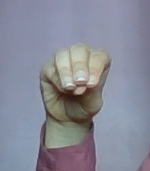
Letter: ha